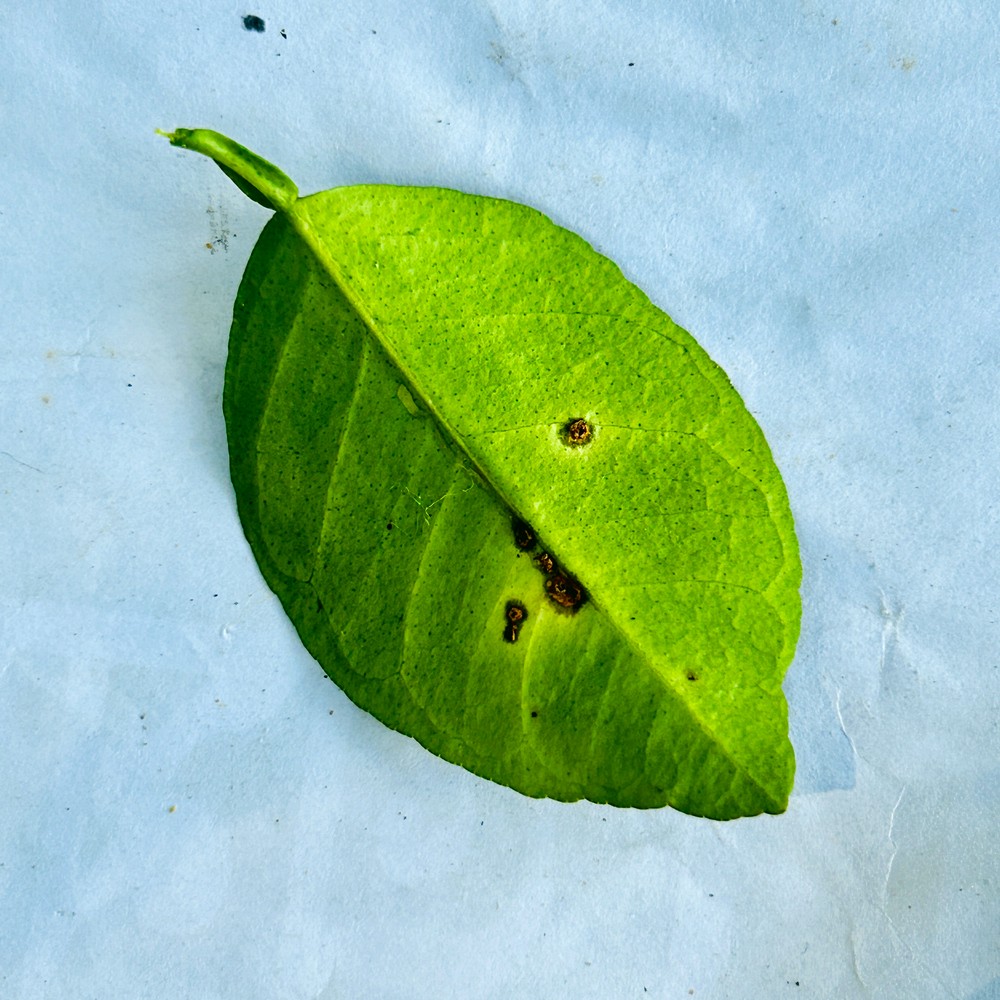
Label: Anthracnose